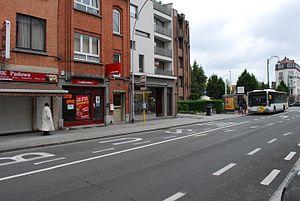
Vue sur la chaussée de Louvain (vers la place Jean De Paduwa) à Evere (Bruxelles).
Ci-dessous, la liste complète des rues d'Evere, commune belge située en région bruxelloise. La commune est traversée par 20,7 kilomètres de voiries régionales, 42 kilomètres de voiries à caractère intracommunal et 2 kilomètres de sentiers et chemins vicinaux.